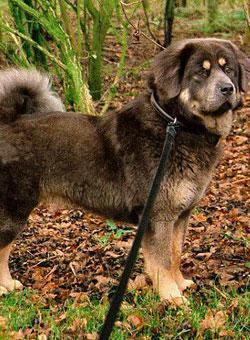
Tibetan_mastiff